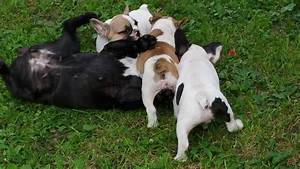
Label: cane